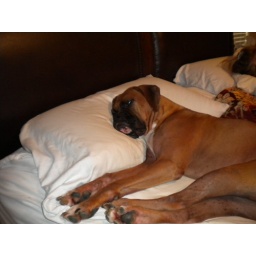
Zeus on my pillow in bed 2